Hawker Tempest

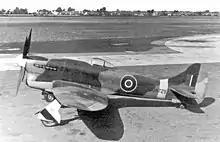
The first production Tempest Mk. V "JN729". Long-barrelled Hispano II cannon and Typhoon five-spoke mainwheels were identifying features of the first production batch of 100 Tempests Vs.

During production of the first batch of 100 Tempest V "Series Is", distinguishable by their serial number prefix "JN", several improvements were progressively introduced and were used from the outset on all succeeding Tempest V "Series 2s", with serial number prefixes EJ, NV and SN. The fuselage/empennage joint originally featured 20 external reinforcing "fishplates", similar to those fitted to the Typhoon, but it was not long before the rear fuselage was strengthened and, with the fishplates no longer being needed, the rear fuselage became detachable. The first series of Tempest Vs used a built-up rear spar pick-up/bulkhead assembly (just behind the cockpit) which was adapted from the Typhoon. Small blisters on the upper rear wing root fairing covered the securing bolts. This was later changed to a new forged, lightweight assembly which connected to new spar booms: the upper wing root blisters were replaced by small "teardrop" fairings under the wings.